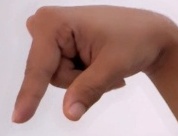
ASL sign: Q